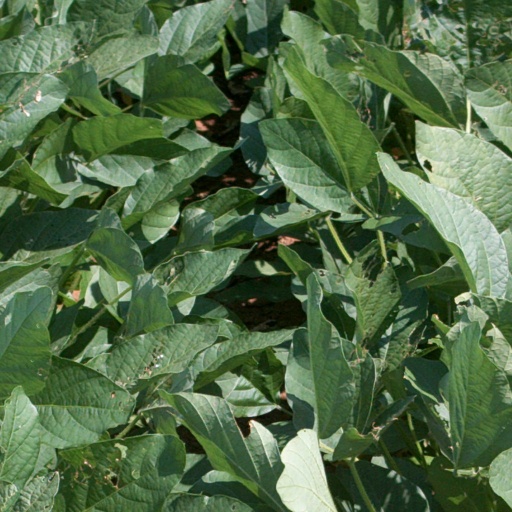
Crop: soybean